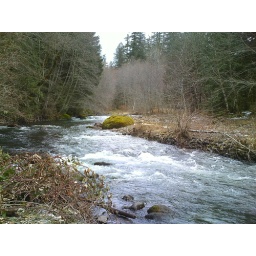
road trip beautiful river by hot springs